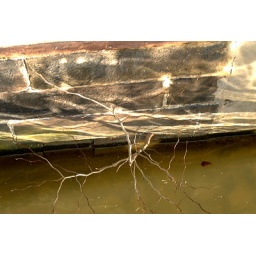
A tree under a bridge in Strasbourg.shot January 2005.